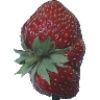
Label: strawberry_wedge